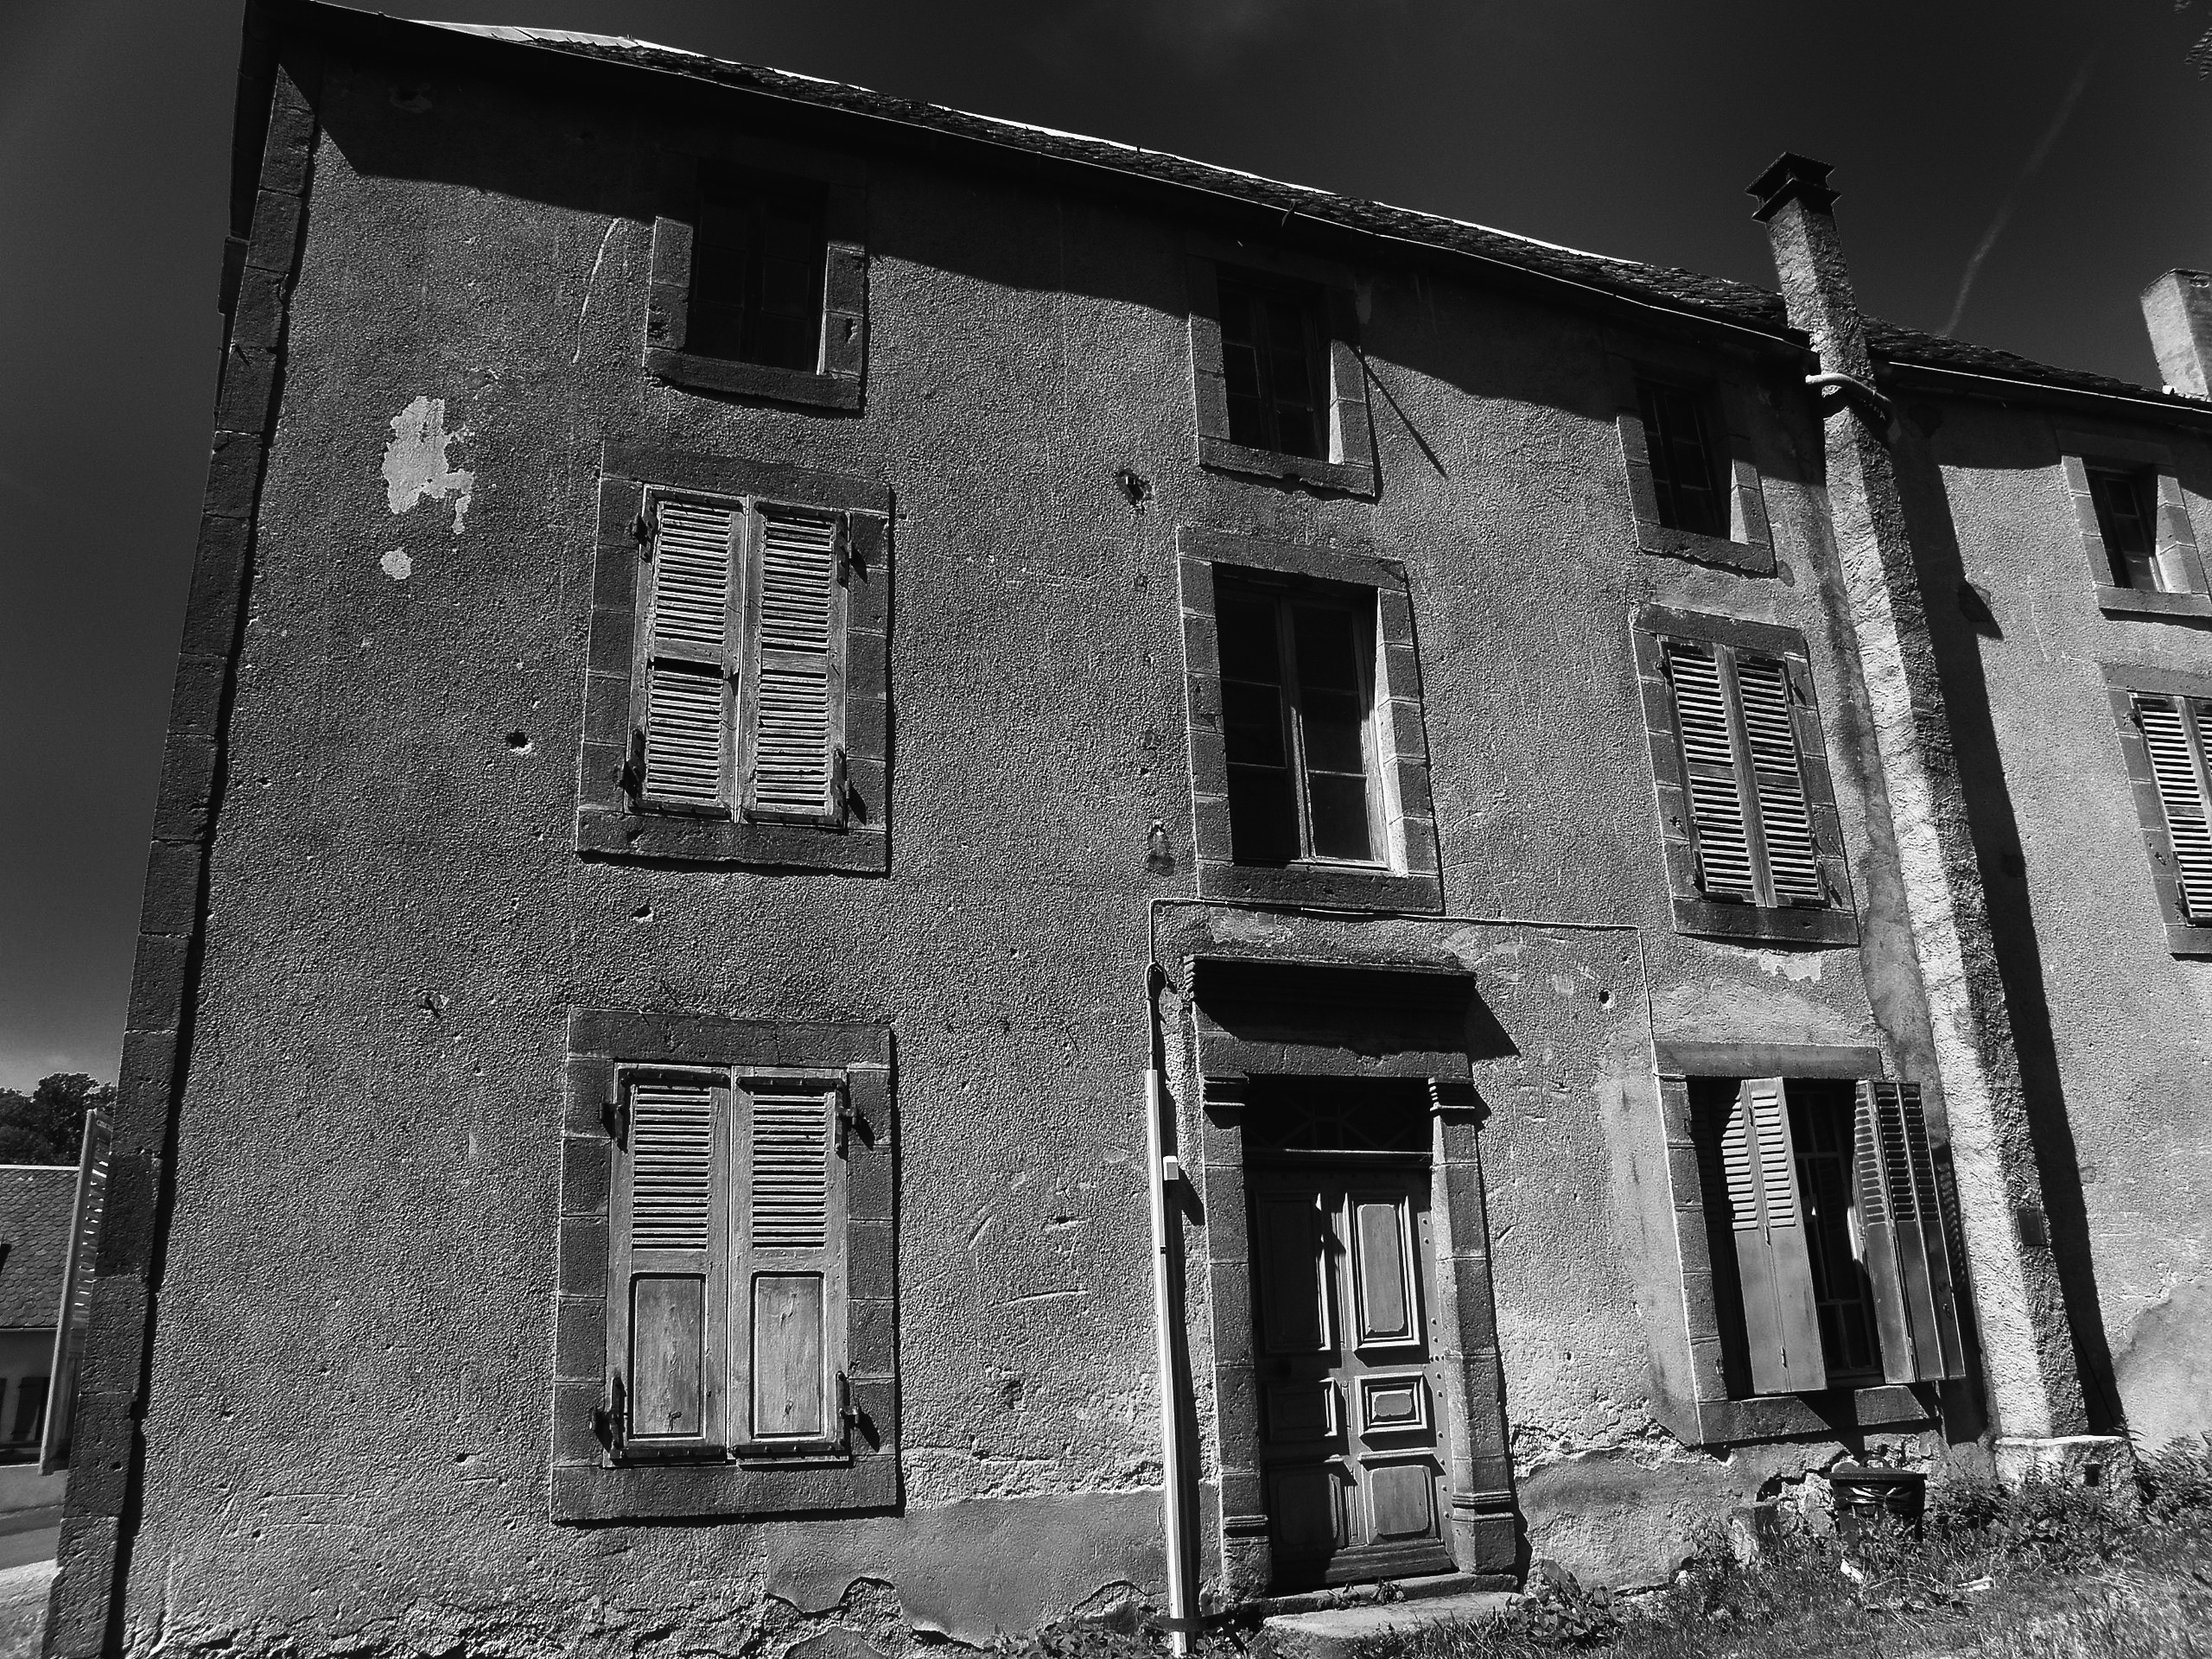
black and white, structure, road, white, street, house, window, building, alley, home, village, france, facade, darkness, black, monochrome, outside, photograph, history, shape, urban area, monochrome photography, ancient history